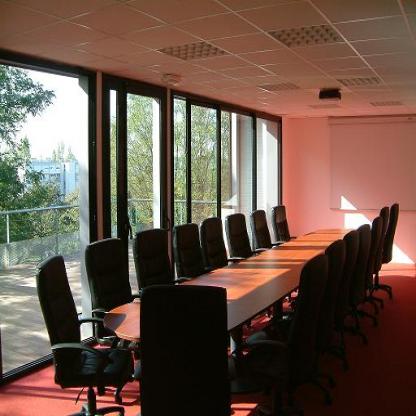
Scene: Indoor